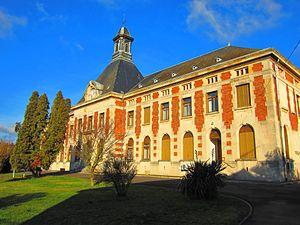
Maison retraite Lataye Etain
Étain est une commune française située dans le département de la Meuse, en région Grand Est.